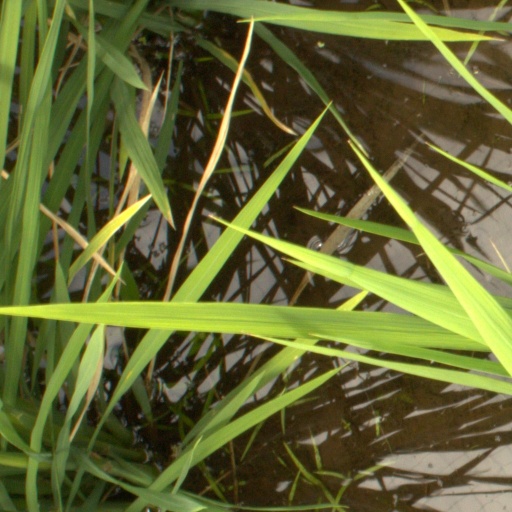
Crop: rice